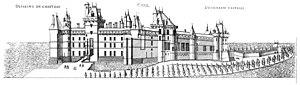
Le château de Creil est un ancien château fort et une ancienne résidence royale située à Creil dans le département de l'Oise en région Hauts-de-France. Il n'en reste qu'une tour.